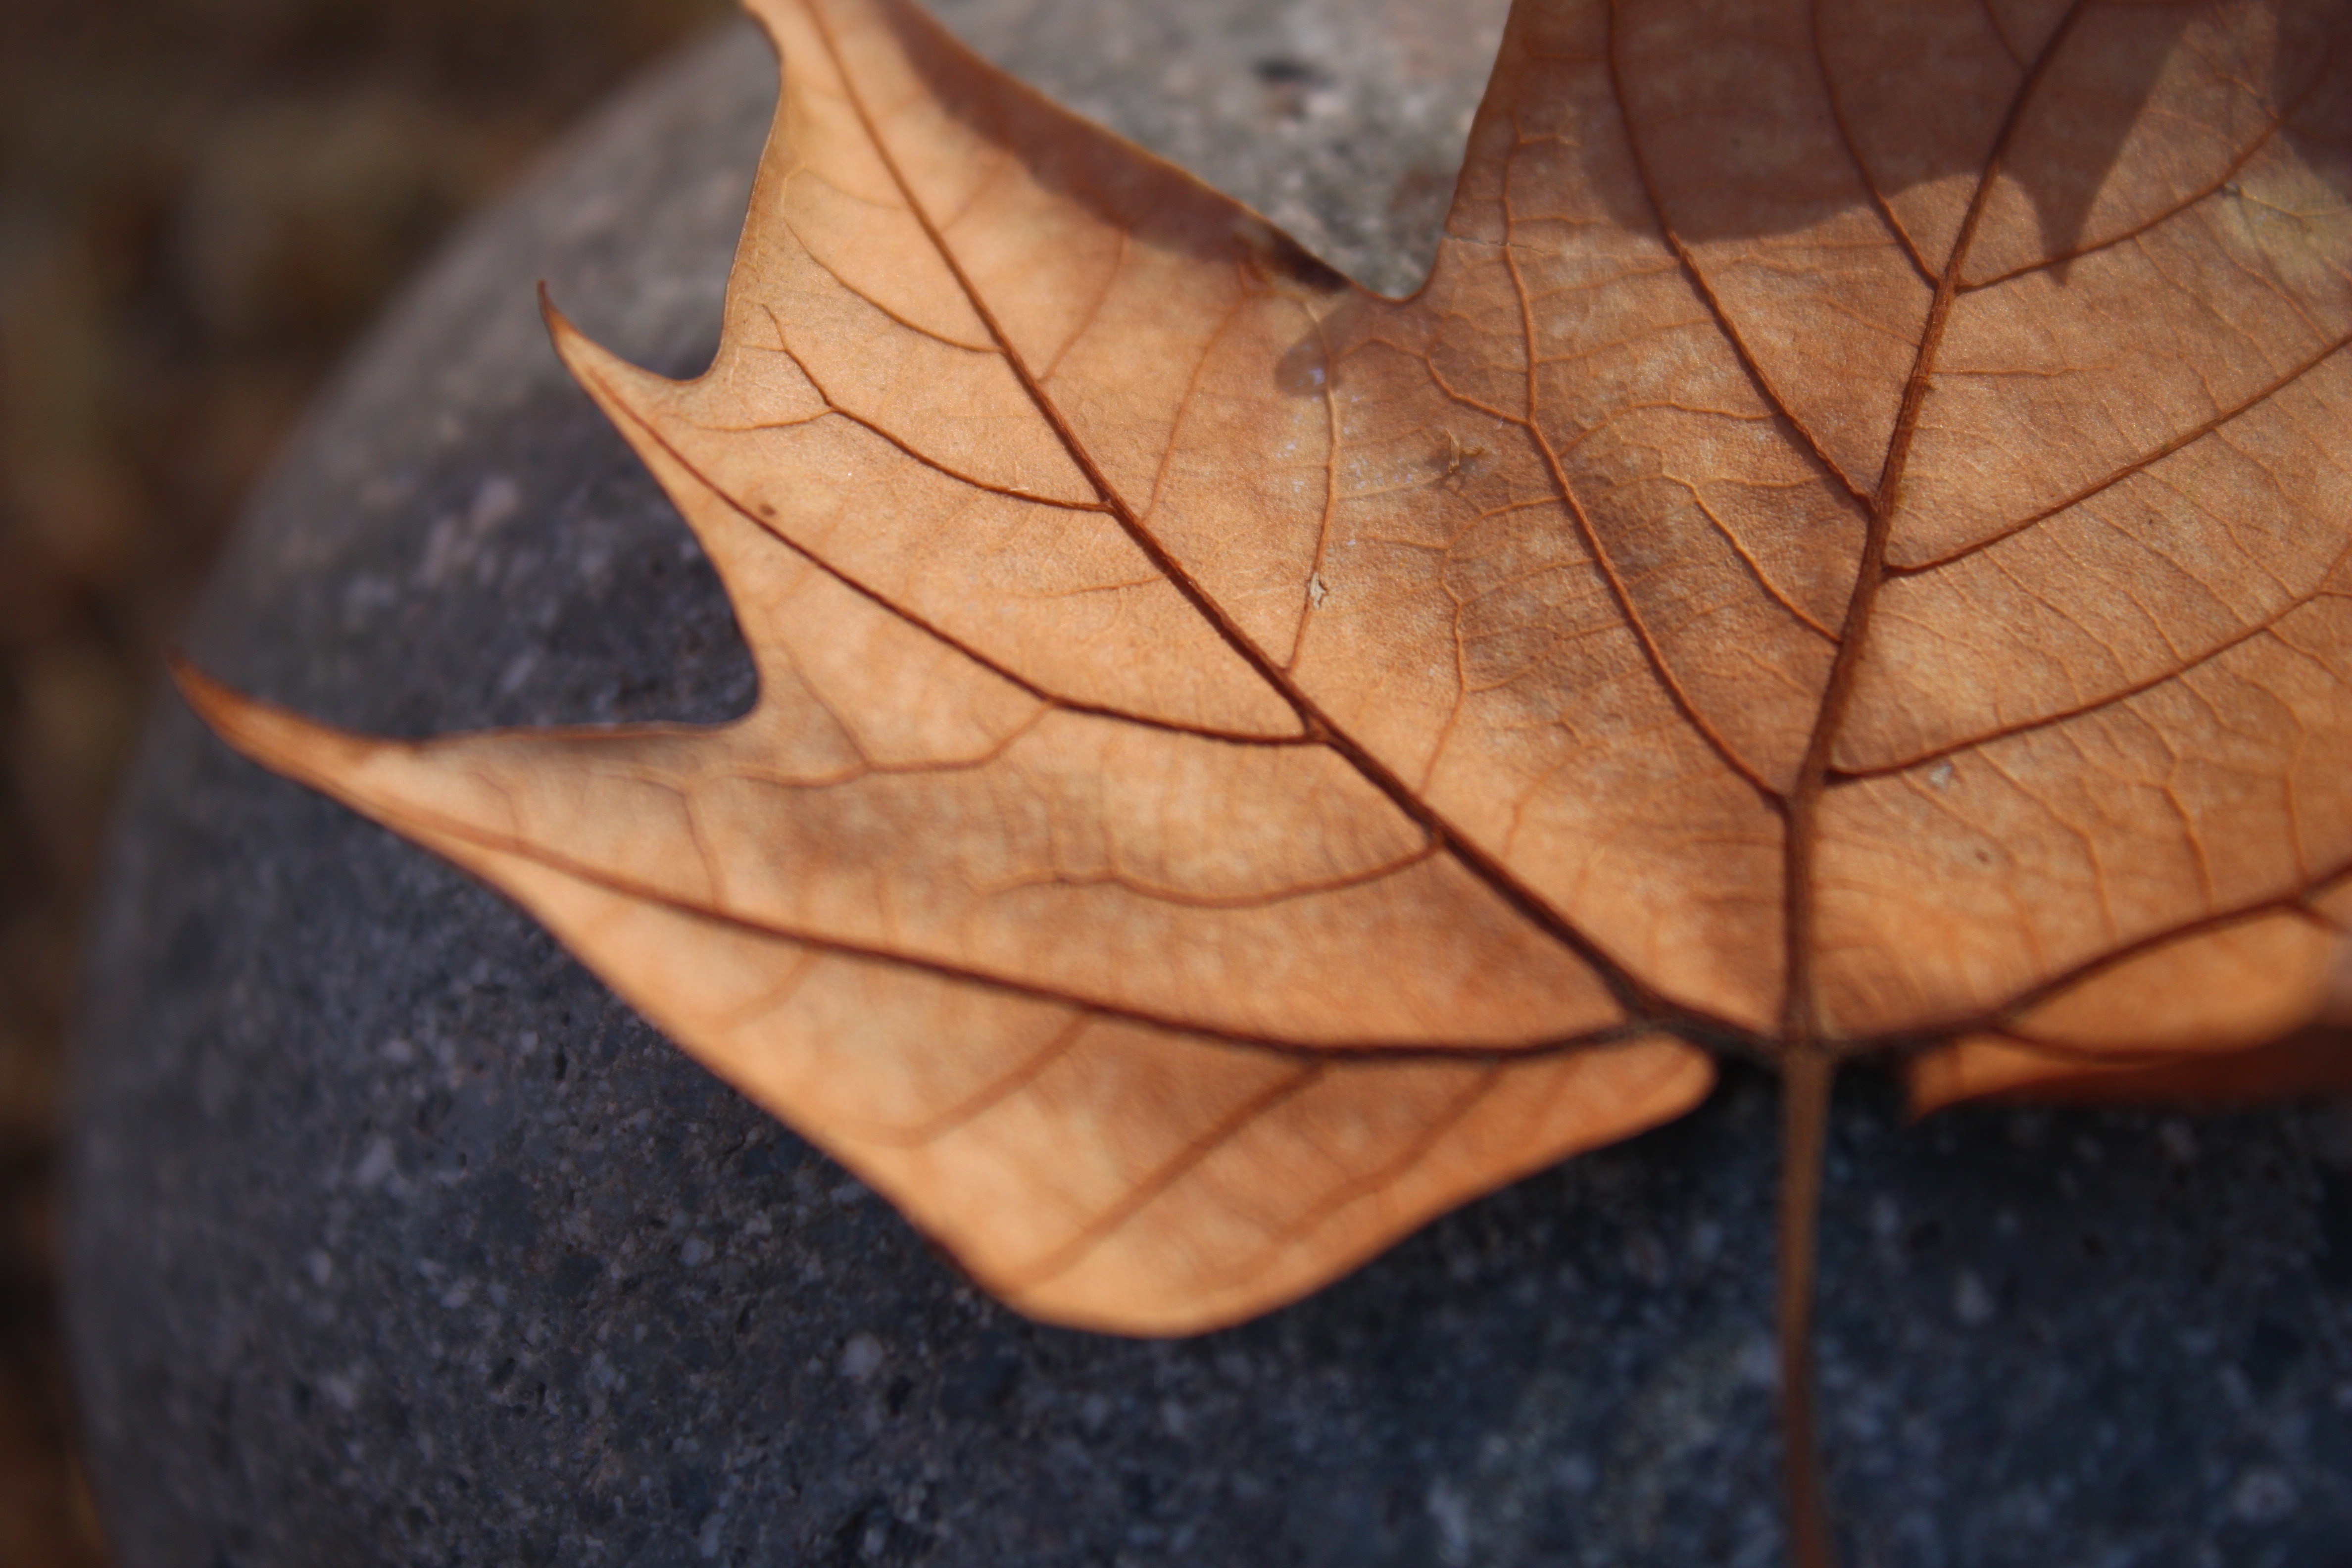
tree, winter, plant, leaf, dry, autumn, soil, yellow, season, dry leaf, maple leaf, close up, leaves, macro photography, plant stem